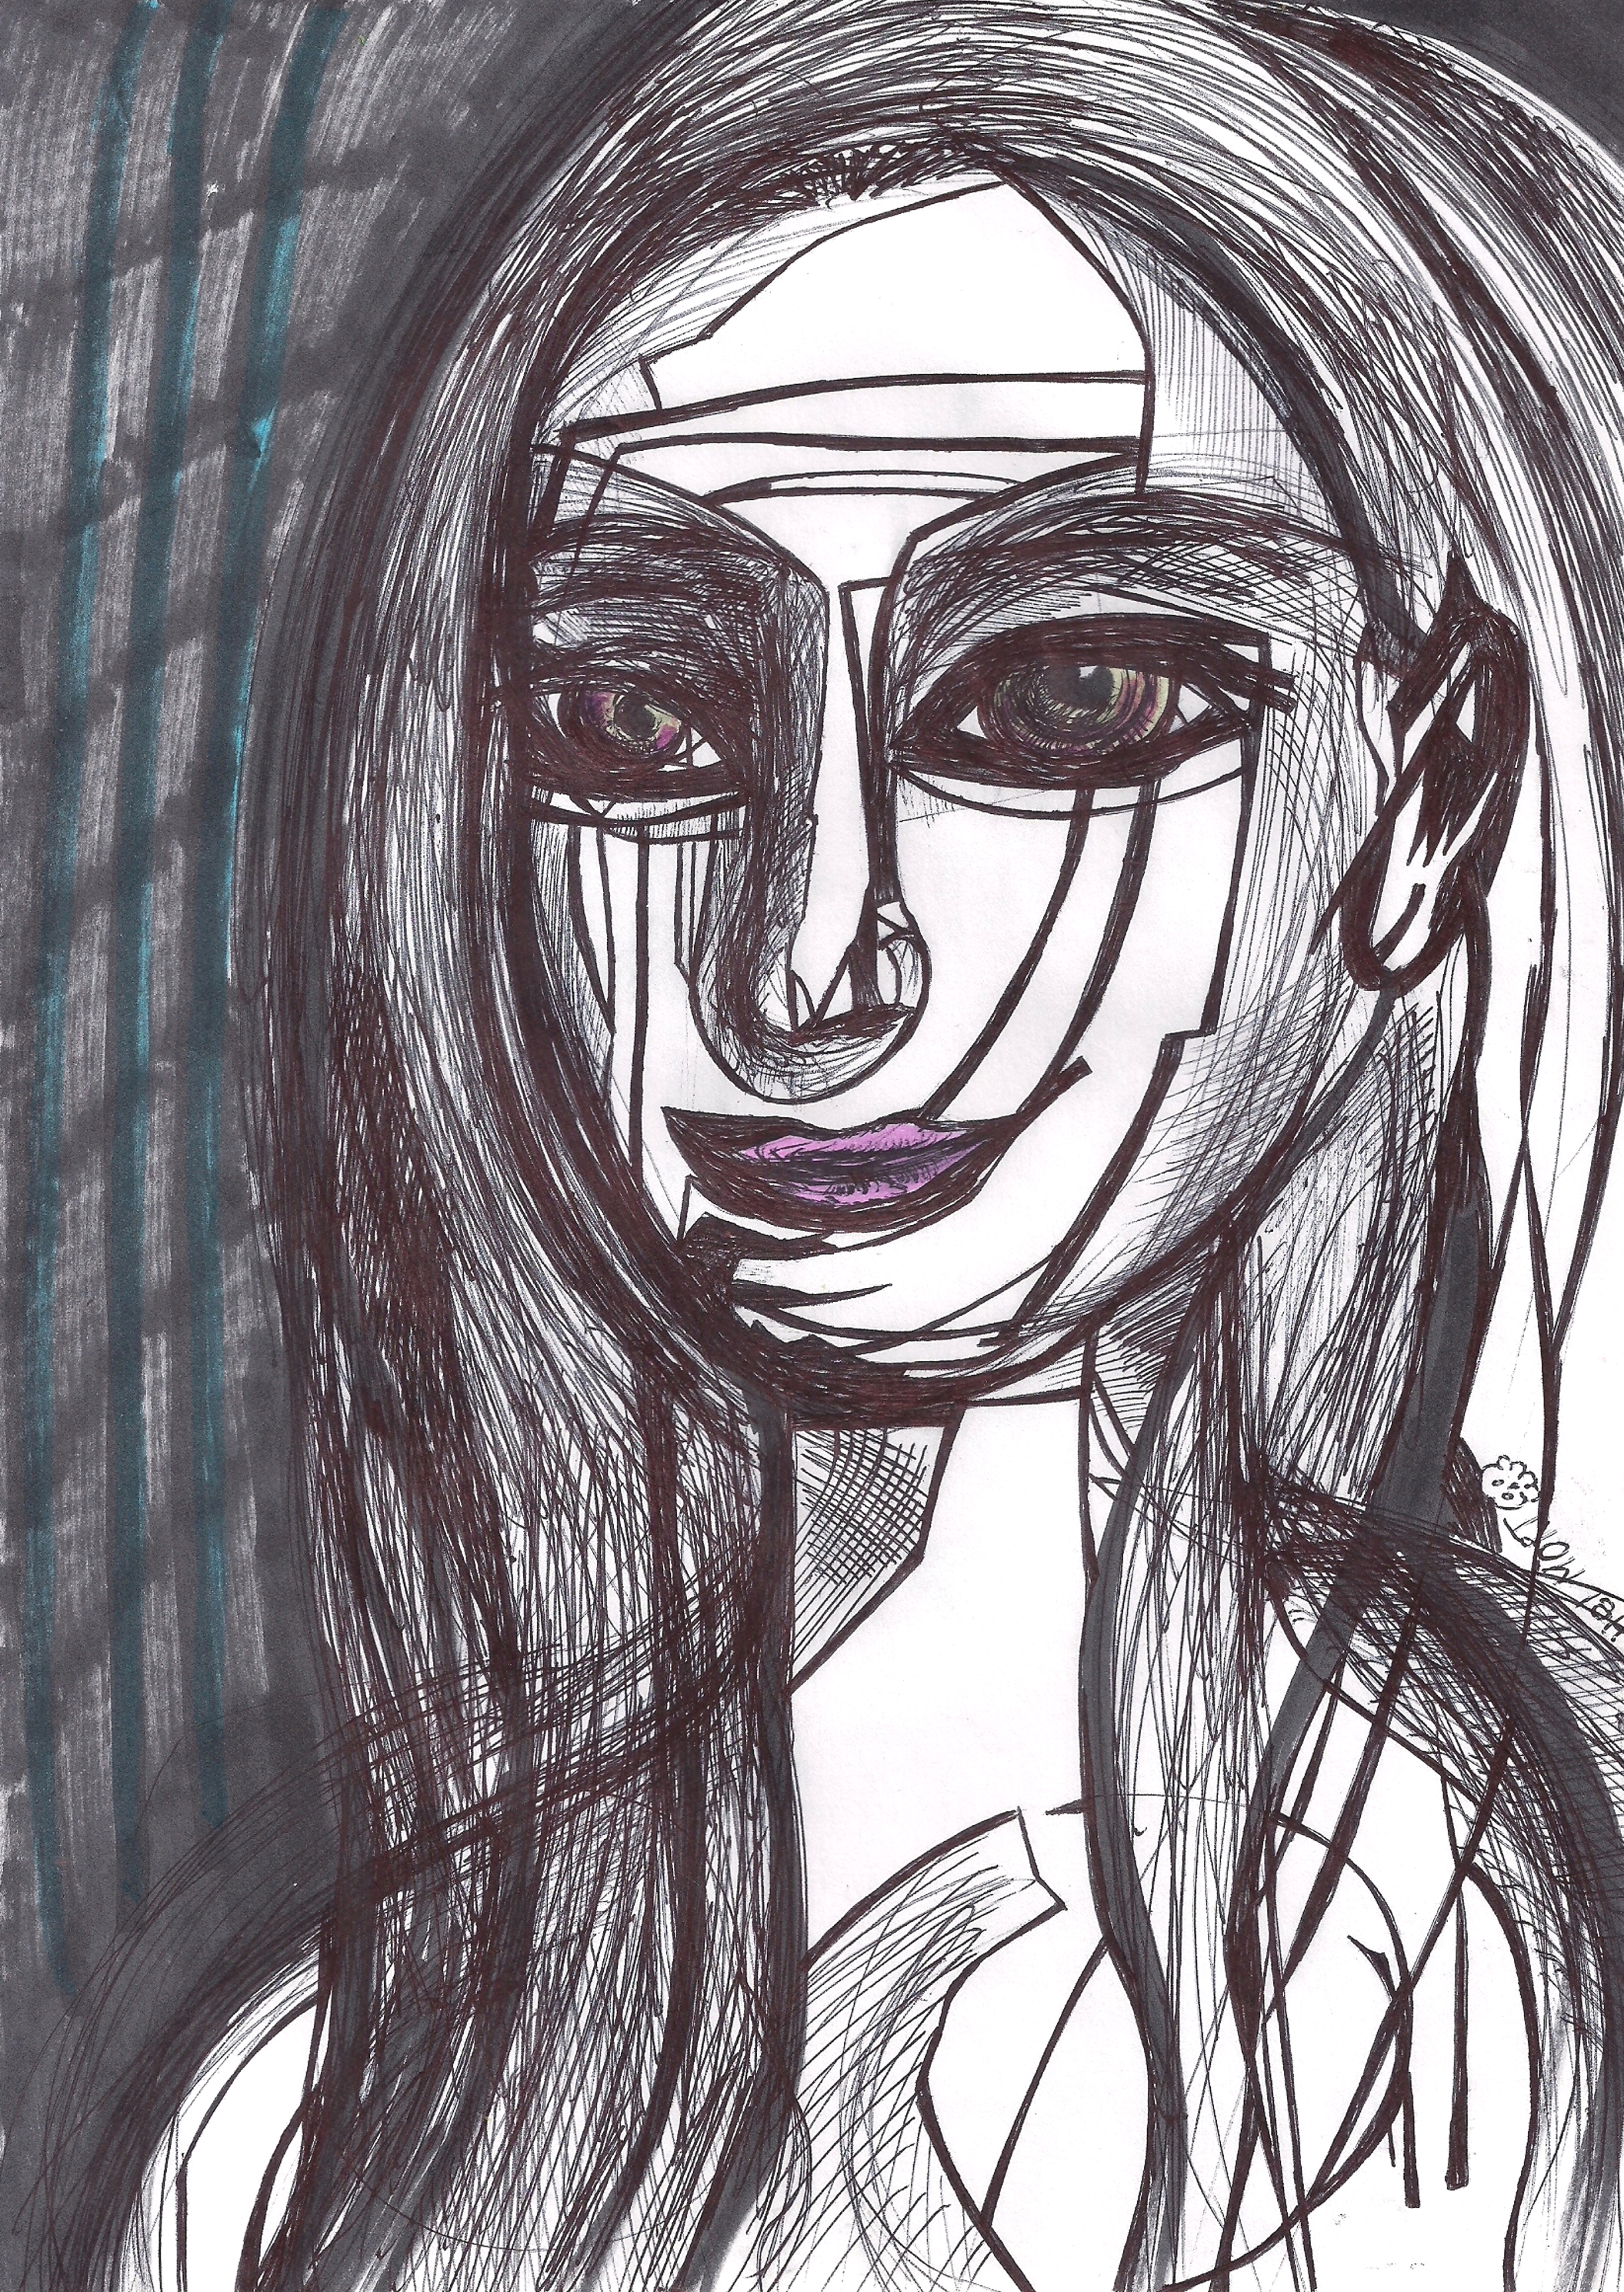
painting, art, artist, artwork, drawing, contemporary art, photography, illustration, paint, love, design, sketch, fine art, abstract art, creative, abstract, acrylic painting, nature, watercolor, art gallery, oil painting, gallery, modern art, abstract painting, digital art, contemporary painting, art collector, style, girl, woman, fashion, mort, lip, cheek, forehead, eyebrow, line art, self portrait, visual arts, long hair, portrait, creative arts